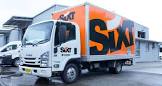
Vehicle type: Cars